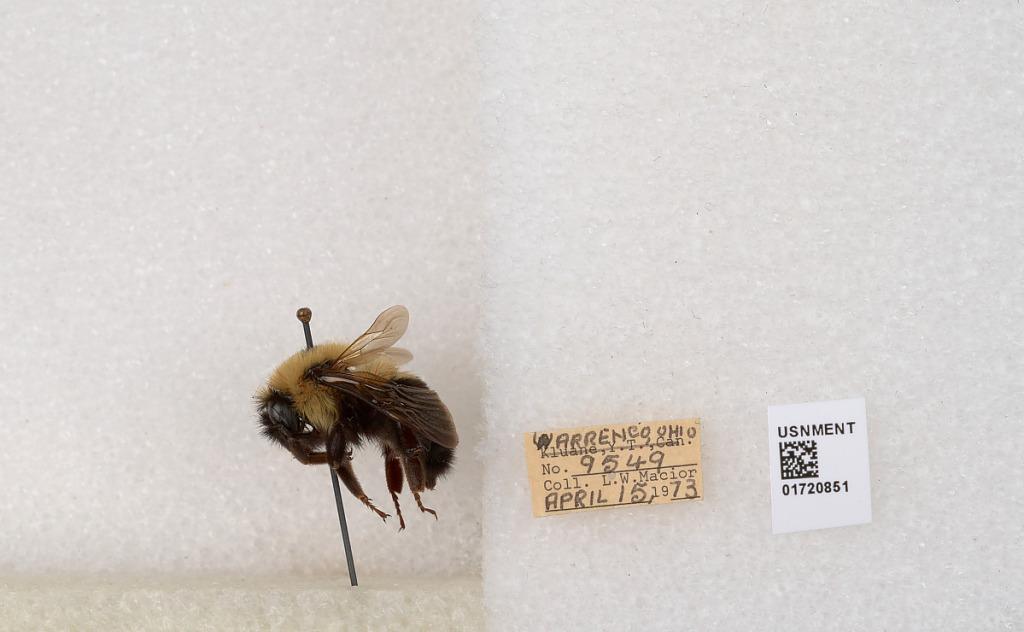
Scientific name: Bombus bimaculatus Cresson
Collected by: L. Macior
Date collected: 1973-4-15
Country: United States
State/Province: Ohio
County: Warren
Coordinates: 39.4276, -84.1668